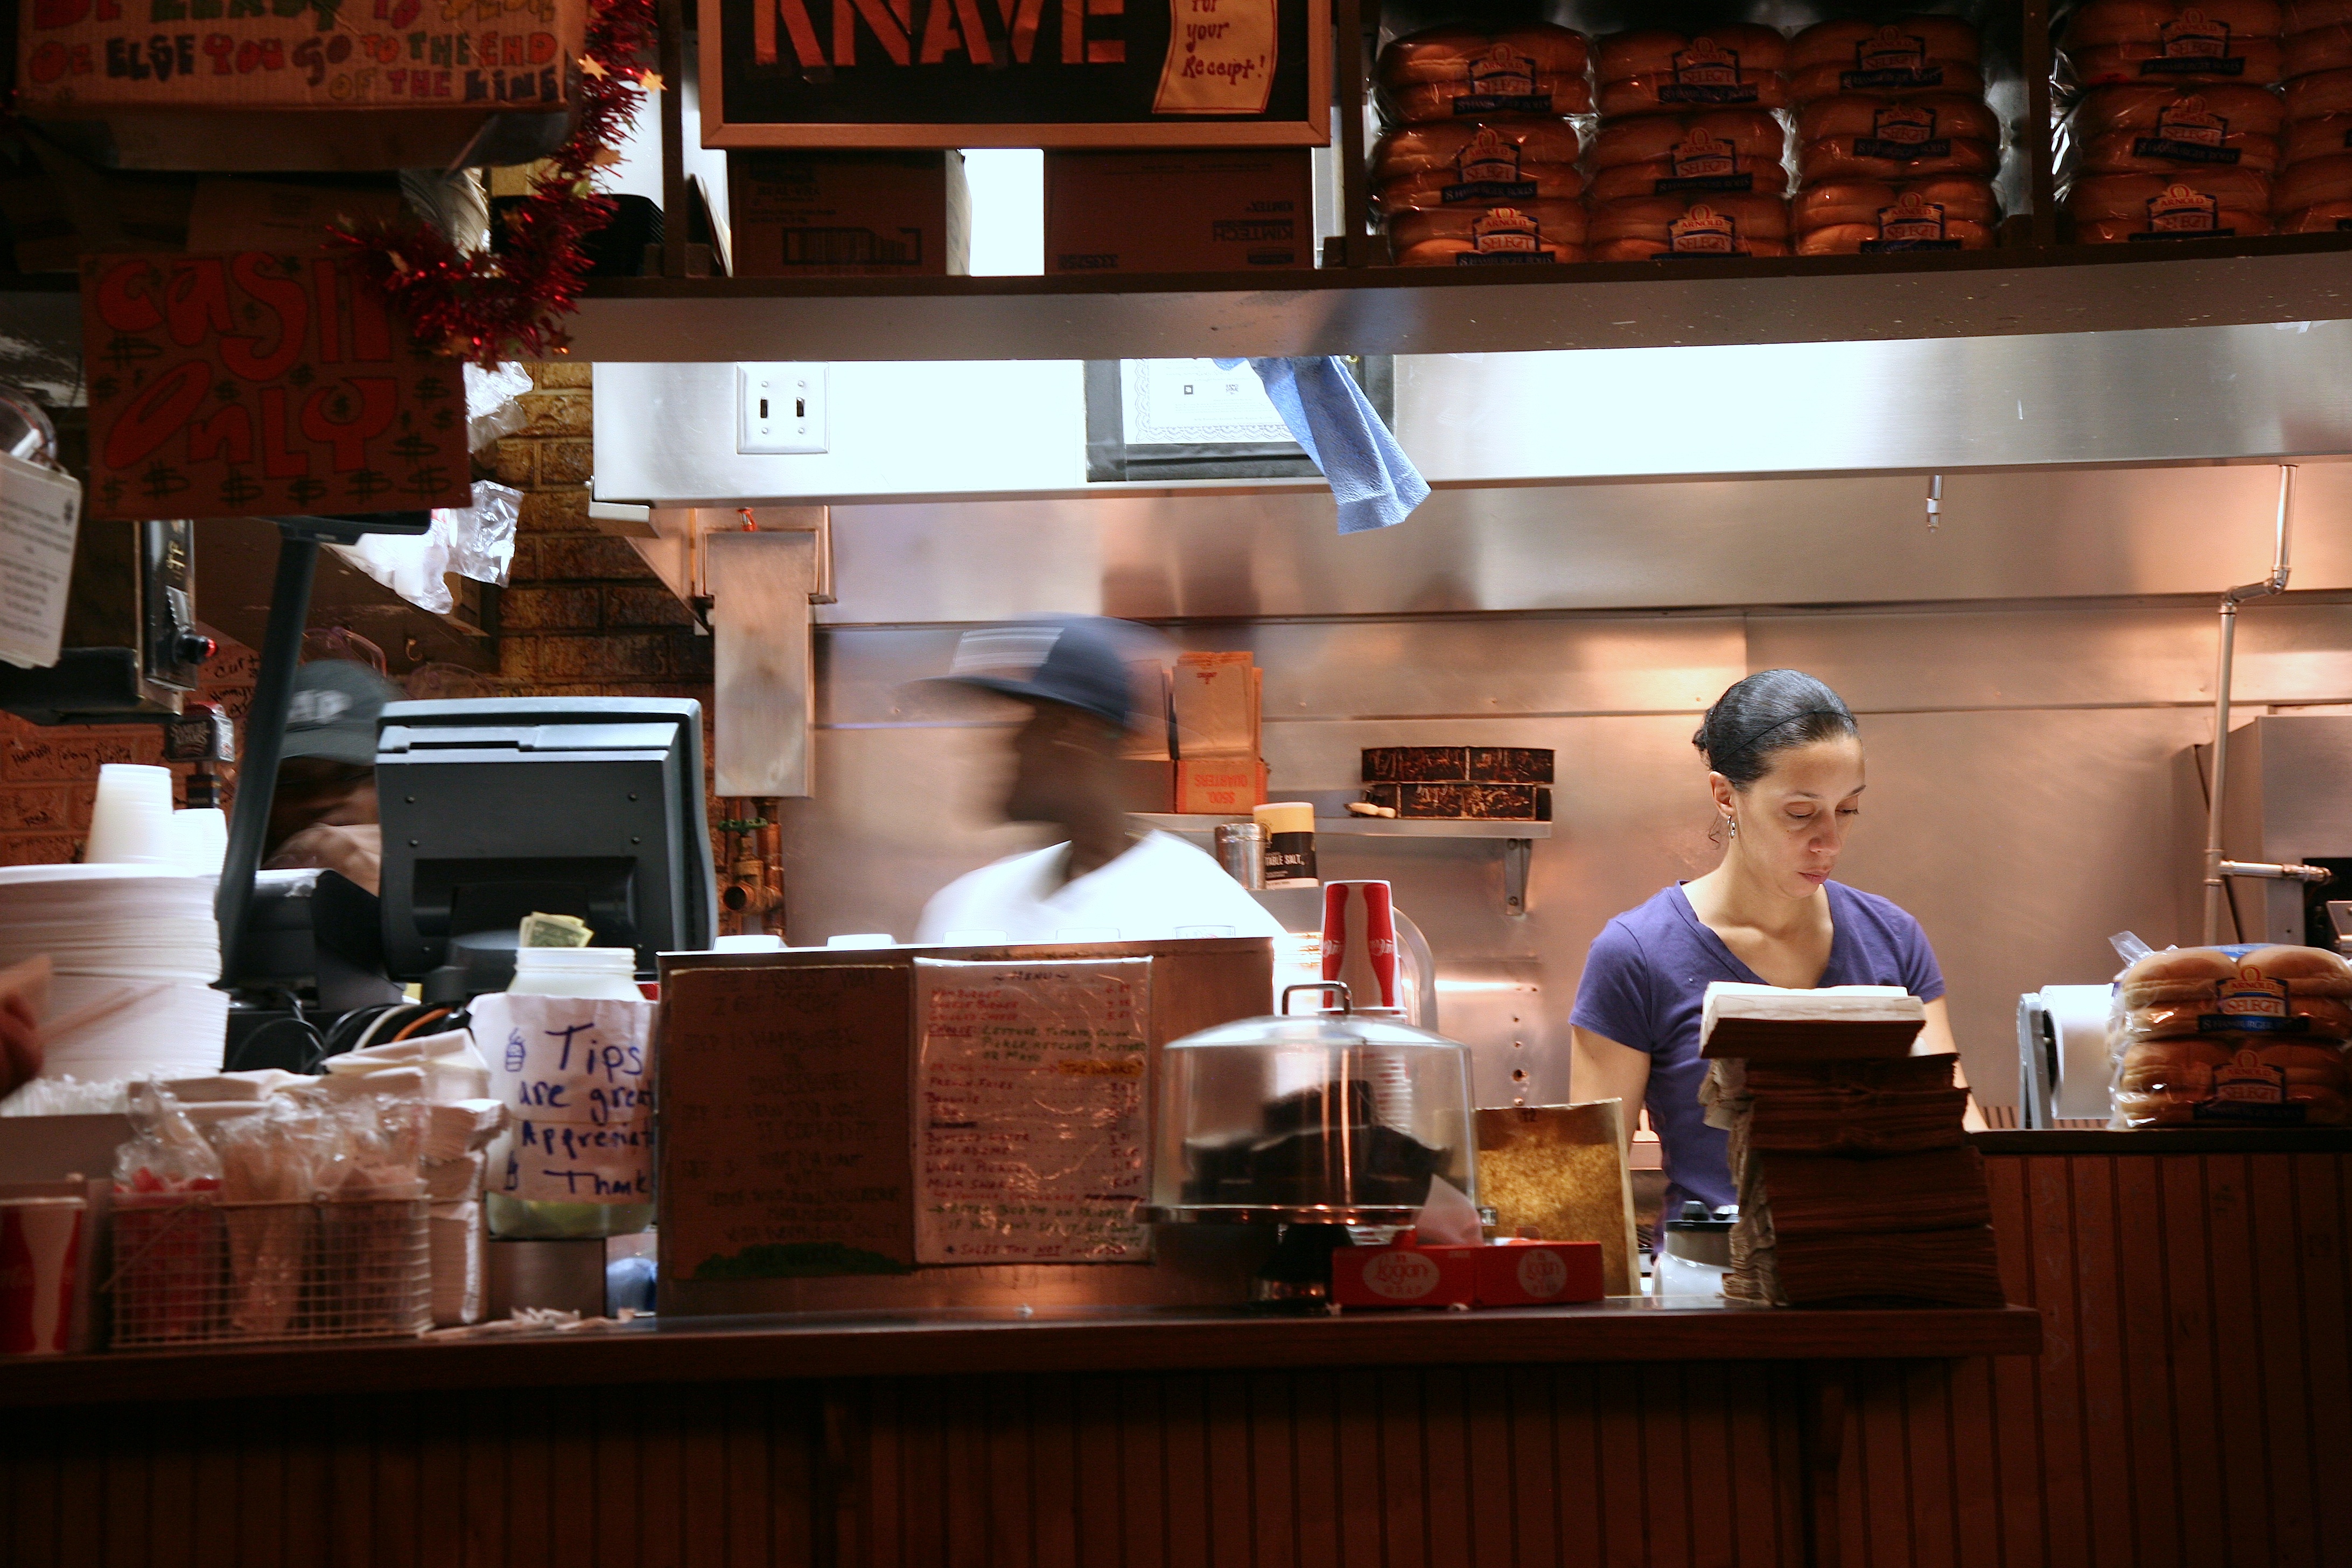
restaurant, manhattan, bar, meal, food, nyc, cuisine, hamburger, burger, interior design, fastfood, newyork, coffeehouse, newyorkcity, ny, midtown, brunch, midtownwest, burgerjoint, parkermeridien, parkermeridienhotel, sense